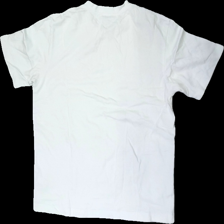
View: back
Type: T-shirt
Category: Ladies
Brand: Zara
Colors: White
Material: 100% cotton
Cut: Regular, C-collar
Size: M
Season: All
Stains: Major
Price range: <50
Recommended usage: Recycle
Comment: yellow wash, yellow stains